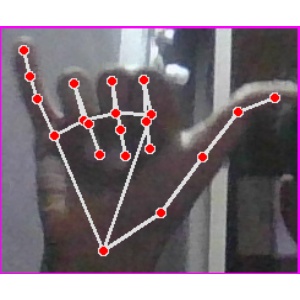
अक्षर: य